David Braz

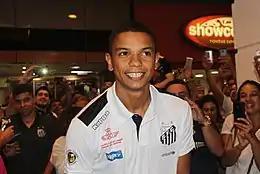
David Braz in 2016

David Braz de Oliveira Filho (born 21 May 1987), known as David Braz, is a Brazilian professional footballer who plays as a central defender for Mirassol.